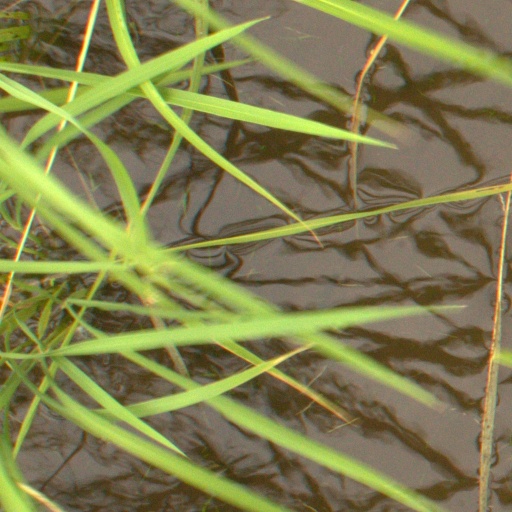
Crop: rice